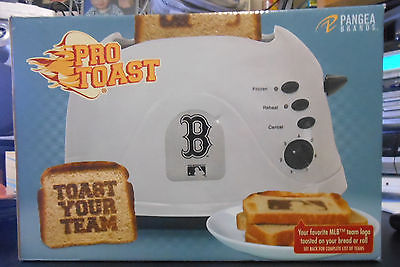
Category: toaster